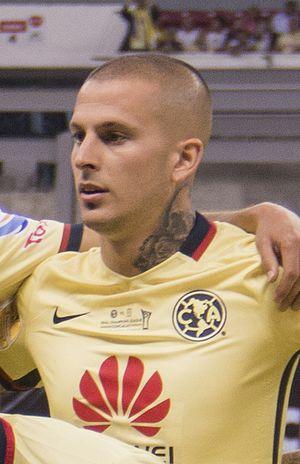
Darío Ismael Benedetto, surnommé Pipa, né le 17 mai 1990 à Berazategui, est un footballeur international argentin. Depuis l'été 2019, il évolue au poste d'attaquant à l'Olympique de Marseille.